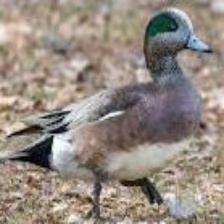
Species: AMERICAN WIGEON
Scientific name: MARECA AMERICANA
ImageNet parent category: drake